MacLehose Trail

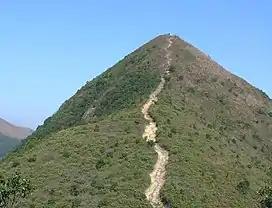
Steep mountain with clear dirt path leading to summit

Section 6 is the shortest stage of the MacLehose Trail and runs chiefly through Kam Shan Country Park. The trail first crosses Tai Po Road on a footbridge and turns onto Golden Hill Road, an access road for the Kowloon Reservoirs, where groups of rhesus macaques can be seen. These monkeys were first introduced in Hong Kong to improve water safety by having them eat the narrow-flowered poison nut and umbel-flowered poison nut, native plants toxic to humans. Various structures of the Kowloon Reservoir are declared monuments, most of which date back to 1901. The MacLehose Trail continues northwards onto Smuggler's Ridge — an area full of historic relics and monuments from the Battle of Hong Kong, the most prominent of which is the remnants of the Gin Drinkers' Line. The tunnels of the Shing Mun Redoubt, an integral part of the Gin Drinkers' Line, still stand in good condition, bearing the names of major London thoroughfares such as Shaftesbury Avenue and Regent Street. The view from the Redoubt and the main hiking trail overlooks Tsuen Wan and Kwai Chung — both part of Tsuen Wan New Town, one of the older new towns developed in the early 1970s. Tai Mo Shan, the highest peak in Hong Kong, is also visible from this part of the trail. Section 6 ends by descending gently to Shing Mun Road on the edge of the Shing Mun Reservoir, where there are toilet facilities, a water refilling station, and a barbeque area. Hikers can leave the MacLehose Trail by turning left at Shing Mun Road and walking approximately 2 km to Lei Muk Shue, where public transport is available.